Harold Fairburn

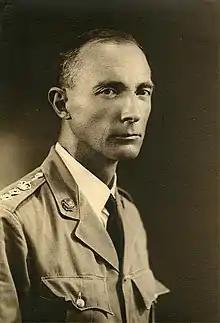

Harold Fairburn CMG, KPM (1884-1973) was the Inspector-General of the Straits Settlements Police Force from 1925 to 1935.